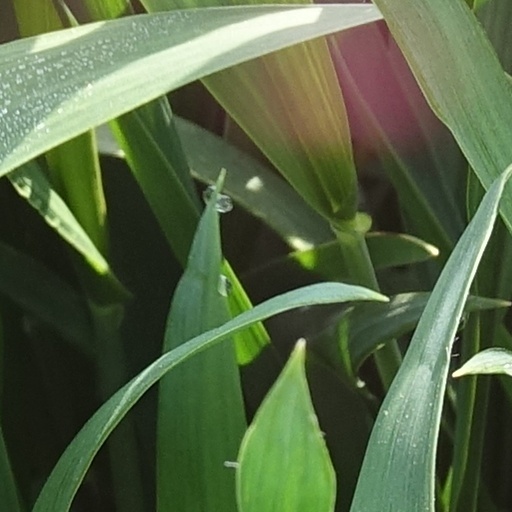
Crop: wheat